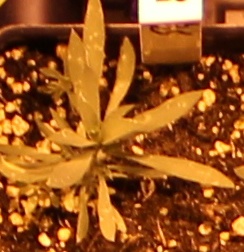
Label: Kochia